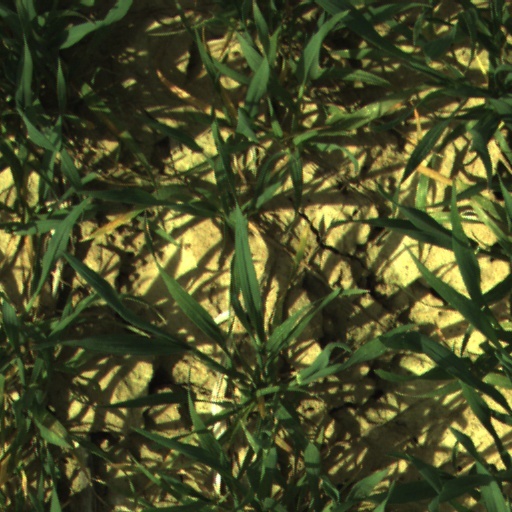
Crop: wheat